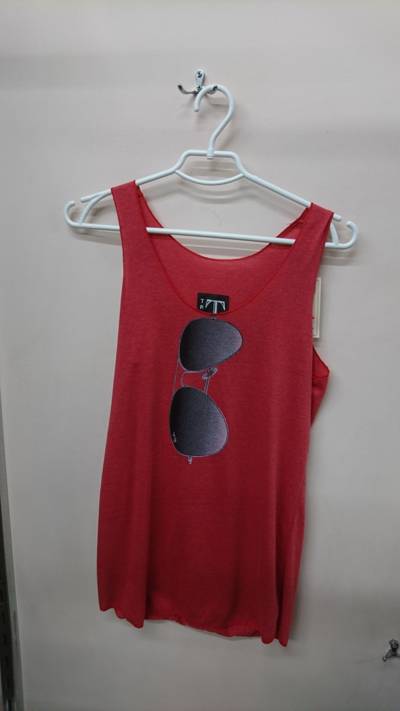
Waste category: clothes